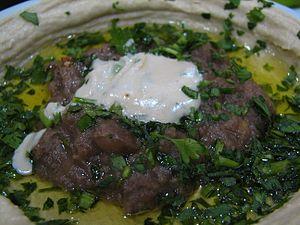
La cuisine israélienne comprend les plats originaires d'Israël, ainsi que les plats apportés par les Juifs de la diaspora. Déjà avant l'établissement de l'État d'Israël, et particulièrement depuis la fin des années 1970, une cuisine fusion israélienne s'est développée.